John the Good (bishop of Milan)

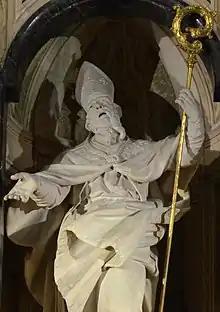

John the Good (or "Buono"), also known as John Camillus, was Archbishop of Milan from c. 641 to 669. He is honoured as a saint in the Eastern Orthodox Church and Roman Catholic Church.